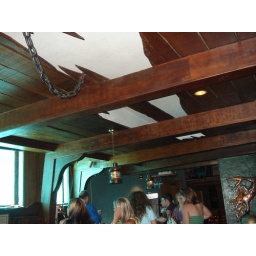
The sunken ship motif of the wreck bar is enahnced by the 'holes' in the ceiling